Black Prince's chevauchée of 1356

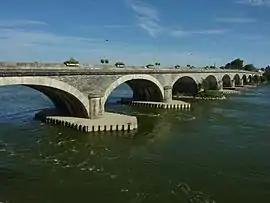

At some point in August Lancaster marched south from eastern Brittany with an army of unknown size. He had brought with him from Normandy 2,500 men. He also had under his command more than 2,000 men garrisoning the English-held fortifications of Brittany. The extent to which he added the men from these garrisons to the troops he brought with him before marching to support the Black Prince is not known. As for the Black Prince, the unusual height of the river and the French control of the bridges, meant Lancaster was unable to cross and effect a junction. In early September he abandoned the attempt to force a crossing at Les Ponts-de-Cé and returned to Brittany. En route he captured and garrisoned many French strongpoints. Once back in Brittany he laid siege to its capital, Rennes.